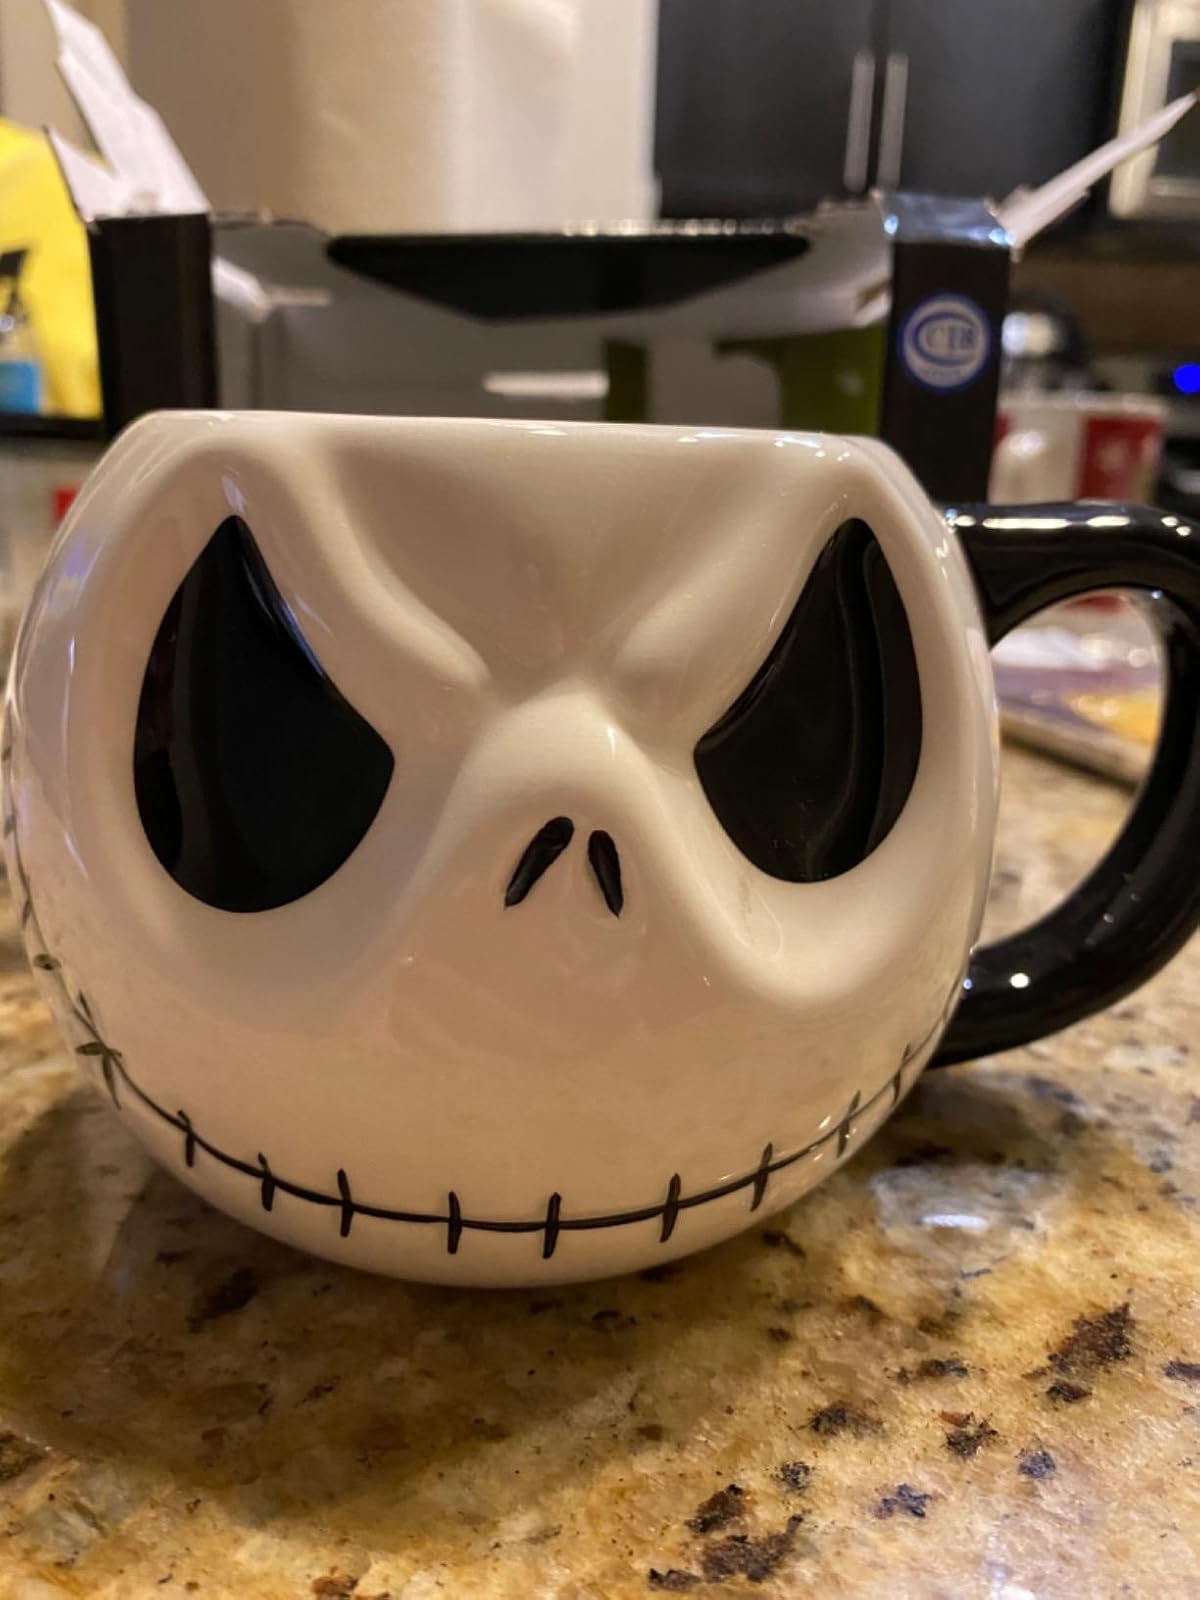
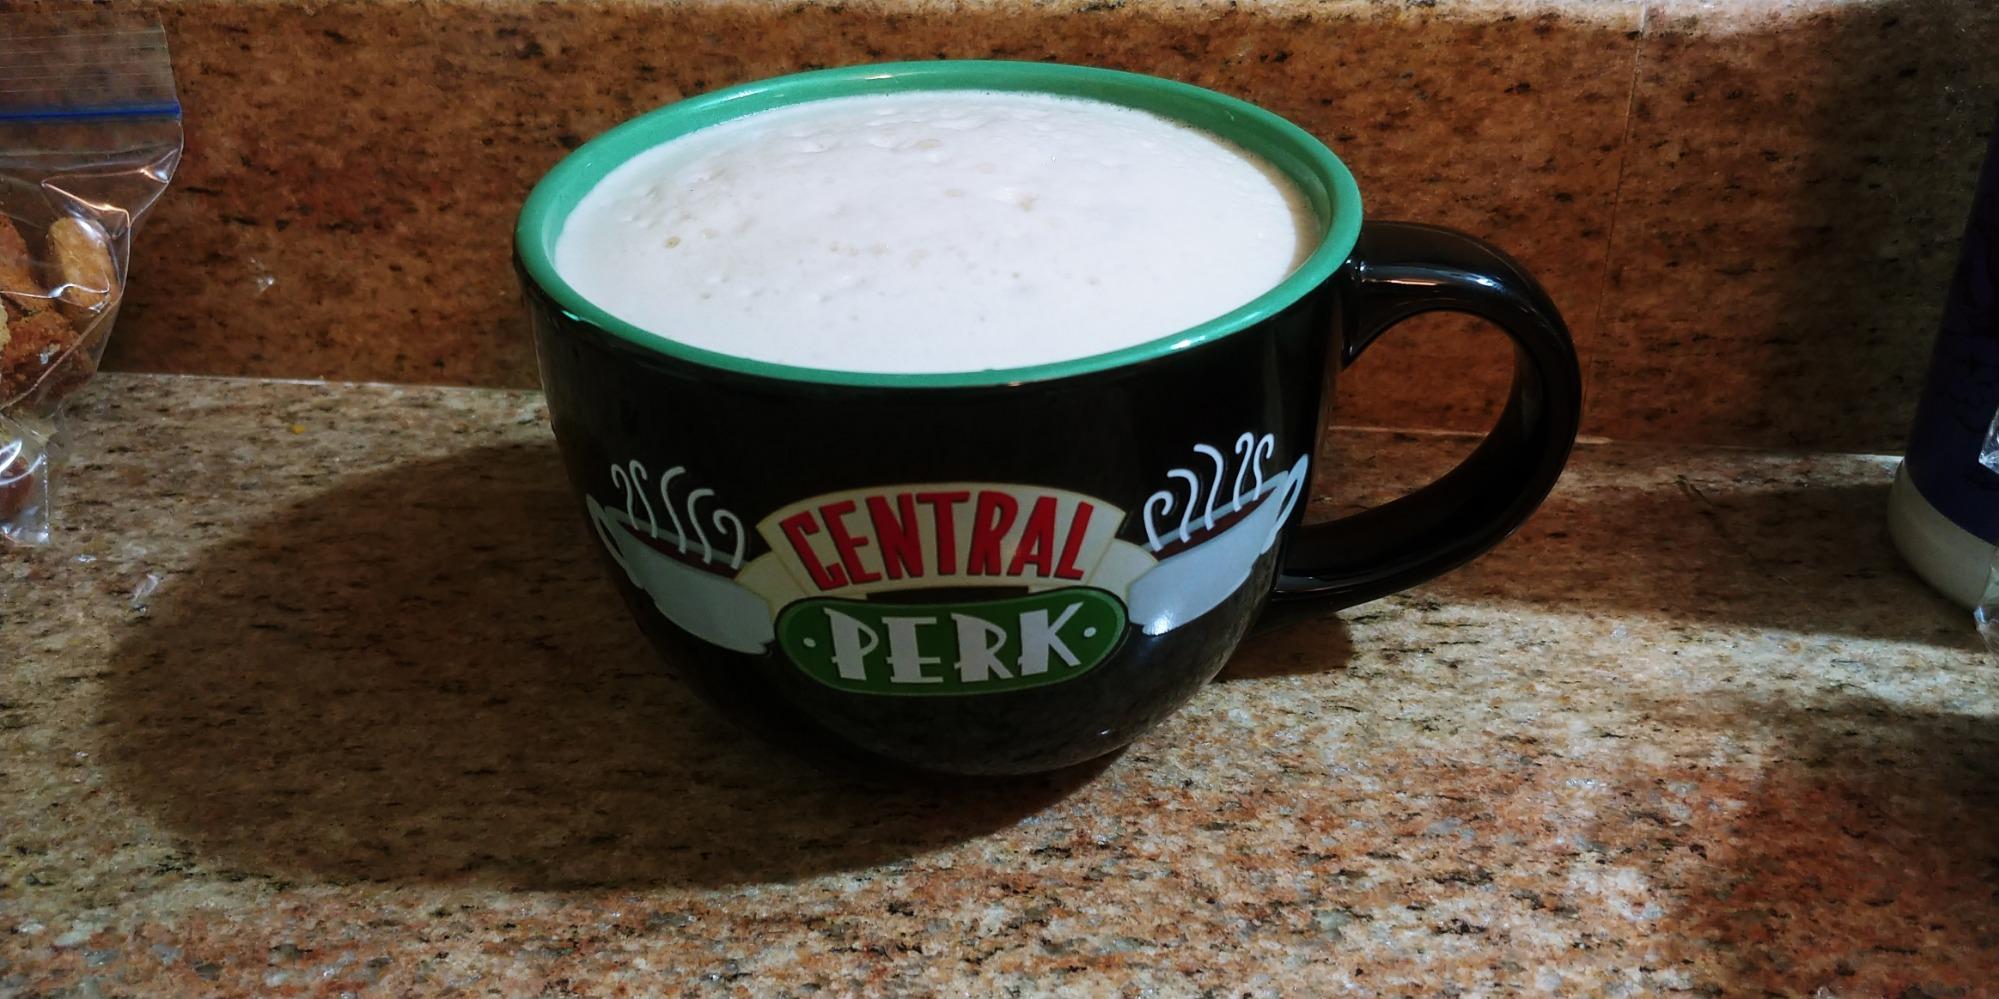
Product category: items_mug
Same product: no